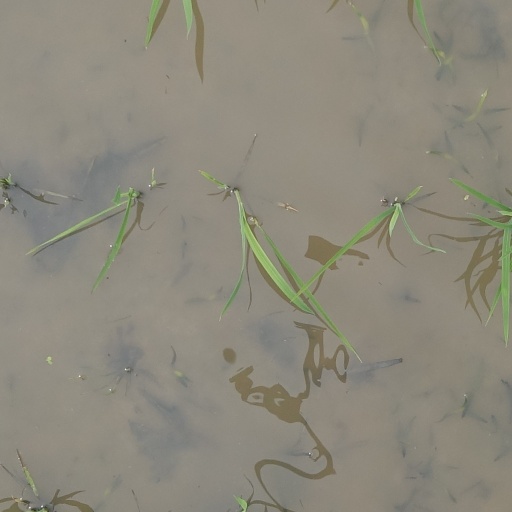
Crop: rice